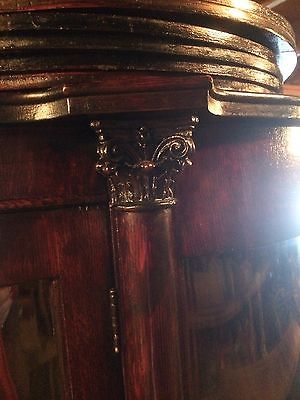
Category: cabinet